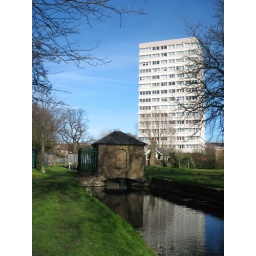
This little bridge over the canal was another building too cute to not take a photo.